Chinese New Year

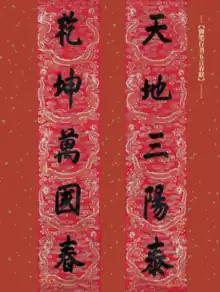
Spring couplets written by Qianlong Emperor of Qing dynasty, now stored in The Palace Museum

According to legend, Chinese New Year started with a mythical beast called the Nian (a beast that lives under the sea or in the mountains) during the annual Spring Festival. The Nian would eat villagers, especially children in the middle of the night. One year, all the villagers decided to hide from the beast. An older man appeared before the villagers went into hiding and said that he would stay the night and would get revenge on the Nian. The old man put up red papers and set off firecrackers. The day after, the villagers came back to their town and saw that nothing had been destroyed. They assumed that the old man was a deity who came to save them. The villagers then understood that Yanhuang had discovered that the Nian was afraid of the color red and loud noises. As New Year approached, the tradition grew: villagers wore red clothing, hung red lanterns and spring scrolls on windows and doors, and used firecrackers and drums to frighten away the Nian. From then on, the Nian never came to the village again. The Nian was eventually captured by Hongjun Laozu, an ancient Taoist monk.